Michael Kurilla

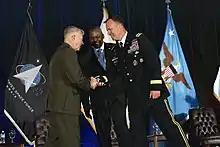
Gen. Kurilla is congratulated by his predecessor, Gen Frank McKenzie as he assumes command of CENTCOM on 1 April 2022.

In January 2022, he was nominated for promotion to four-star general and assignment as commander of U.S. Central Command. Kurilla took up the post in April 2022. As the CENTCOM commander since the start of the Middle Eastern crisis in 2023, Kurilla has provided the Biden and Trump administrations with military options and oversaw their implementation. General Mark Milley, the chairman of the Joint Chiefs of Staff at the time of his nomination, described Kurilla as the "perfect leader of CENTCOM" due to his knowledge and his experience in both combat and staff officer positions.